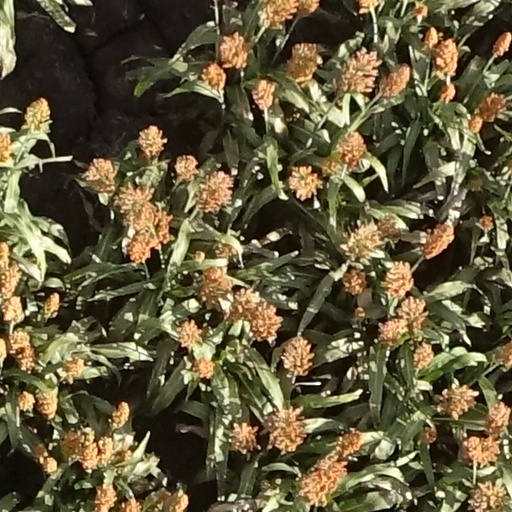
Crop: sorghum